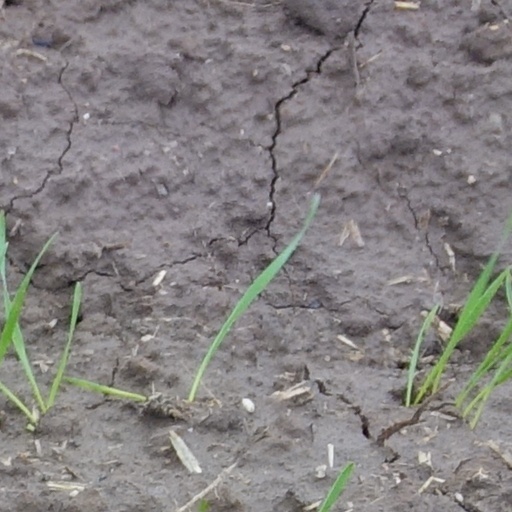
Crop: wheat